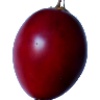
Label: Tamarillo 1